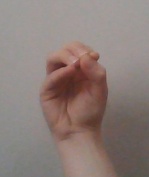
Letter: ha